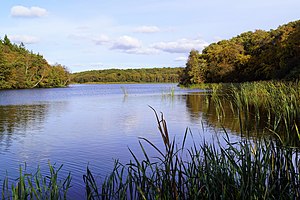
Flyndersø
Flyndersø set mod nord fra Snævringen
Flyndersø set mod nord fra Snævringen
Flyndersø set mod nord fra Snævringen
Flyndersø er en sø i den nord-vestlige del af Midtjylland, ved sydkanten af Salling beliggende 15 km sydvest for Skive og øst for Vinderup, i Holstebro- og Skive Kommuner, vest for Karup Ådal. Flyndersø modtager vand fra syd fra Stubbergård Sø via Stubber Å, fra Hellesø og fra Skallesø mod vest, samt en stor del fra grundvandet; Den har afløb via Koholm Å der løber til Karup Å, og videre til Skive Fjord; Den har tidligere haft udløb lidt syd for Koholm Å, ved Flyndersø Mølle. Flyndersø er delt i to ved snævringen, der kun er omkring 1 meter dyb; den nordlige del har et areal på 269 ha, og sydlige del 149 ha, i alt 418 ha.